Johanna Brandt

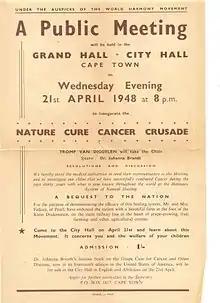
Johanna Brandt - Public meeting notice

Brandt published about twenty pamphlets on the subject of natural remedies for health problems. Her best-known publications are "The Grape Cure" and "Fasting Book". "The Grape Cure" is said to have been written after Brandt claimed to have cured herself of stomach cancer. The book may have been inspired by the writings of Arnold Ehret, a contemporary, who taught a Grape Cure course, according to Sylvia Saltman. The conclusions expressed by Brandt in "The Grape Cure" have been denounced as "quackery", however, Brandt's book was an influence for South African author, Essie Honiball, who wrote "I Live on Fruit", and Basil Shackleton, author of "The Grape Cure: A Personal Testament".